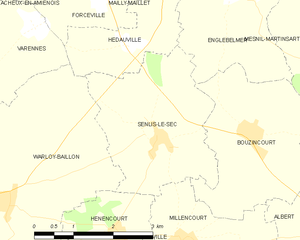
Carte des communes françaises Senlis-le-Sec